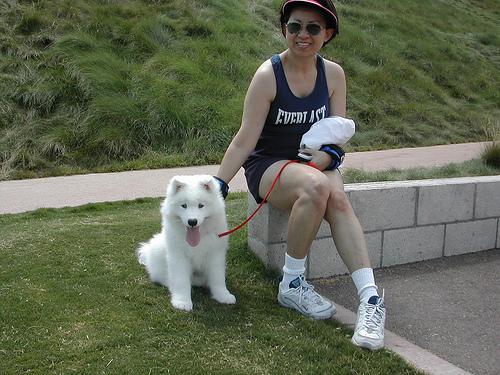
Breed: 2192-n000088-Samoyed